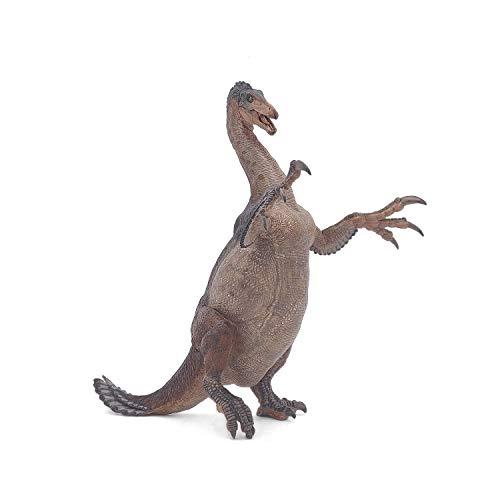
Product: Papo Therizinosaurus Figure, Multicolor
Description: Great Condition.
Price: $29.98
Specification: ProductDimensions:8.3x5.7x8.4inches|ItemWeight:0.96ounces|ShippingWeight:1.01pounds(Viewshippingratesandpolicies)|ASIN:B079TPGDY5|Itemmodelnumber:55069|Manufacturerrecommendedage:3yearsandup